Horace Cleveland

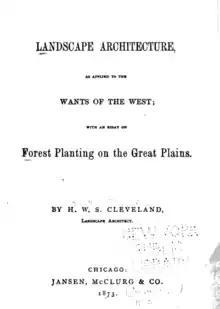
The cover of Cleveland's "Landscape Architecture As Applied to the Wants of the West"

Cleveland was a preservationist by nature, respecting the natural landscape features around him and shunning unnecessary decoration. Believing that a growing population would make open spaces like parks all the more valuable and desirable, Cleveland wrote that, to be successful in the landscape architecture field, one must "Look forward a century, to the time when the city has a population of a million, and think what will be their wants." Essentially, he believed that a good landscape architect should look to the future in order to design sustainable landscapes in the here and now, and that landscape architects should speak openly against the destruction of natural landscapes, to make sure that they would be available for future generations to enjoy.